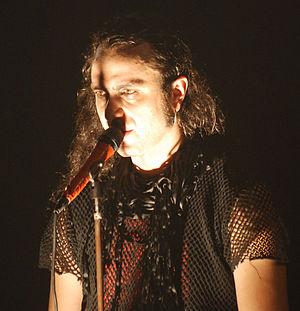
Moonspell est un groupe de metal gothique portugais, originaire d'Amadora et formé en 1989. Bien que principalement rattaché au metal gothique, leur style musical fluctue aussi selon les chansons ou les albums entre le black metal, le metal avant-gardiste et le death metal. Du fait de son succès au niveau international, Moonspell est considéré comme le représentant de la scène metal portugaise.